Delaware Historical Society

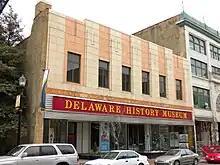
Delaware History Museum

The main museum consists of two permanent exhibit halls in a converted 1941 art deco Woolworth's store, one of two that used to operate on Market Street. Exhibits include “Delaware: One State, Many Stories,” Discover Delaware, and the Jane and Littleton Mitchell Center for African American Heritage.